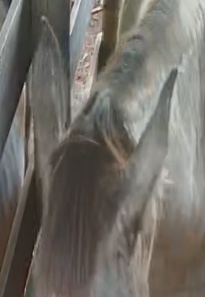
Face region: ears (position_of_ears)
Pain indicator: obviously_present